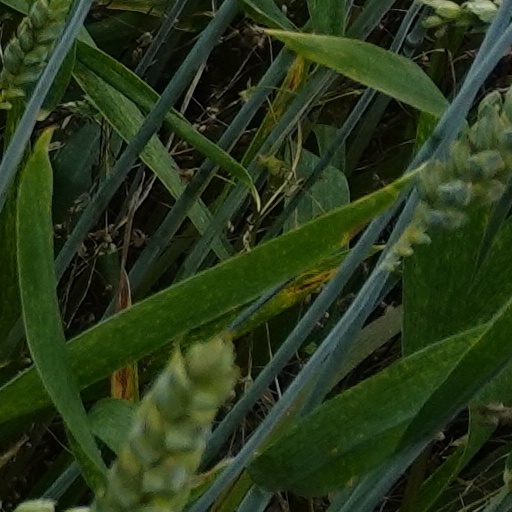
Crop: wheat